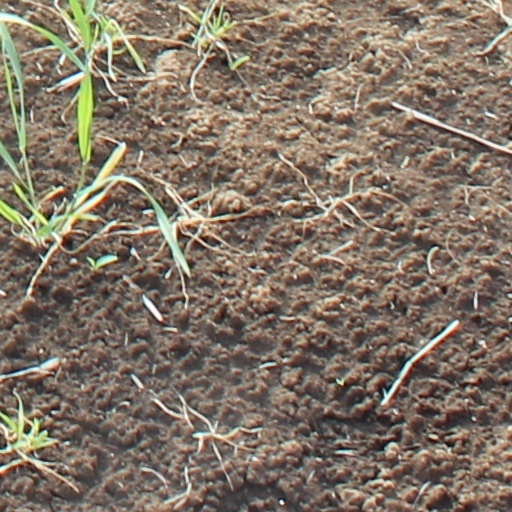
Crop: wheat